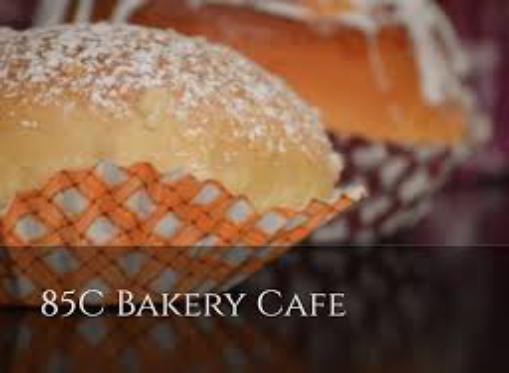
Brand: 85C Bakery Cafe
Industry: Food